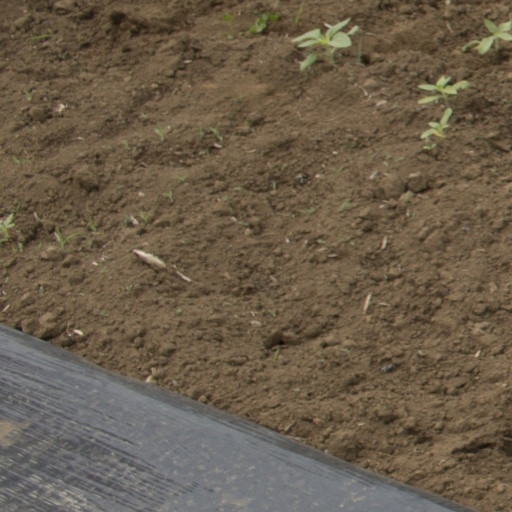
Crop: Jerusalem artichoke